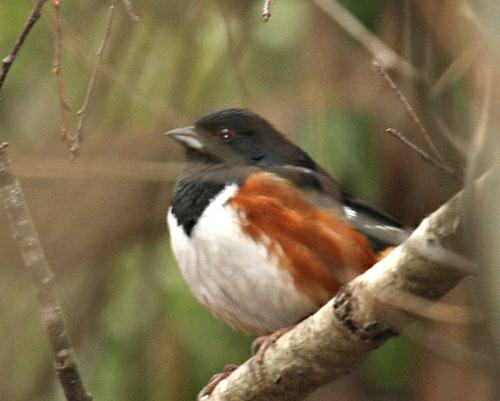
A photo of a eastern towhee